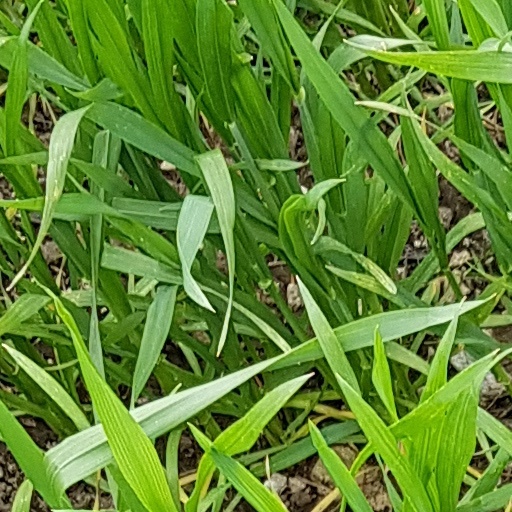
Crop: wheat